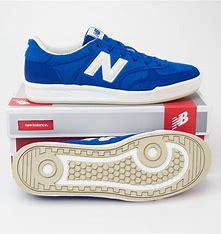
Brand: New
Model: Balance New Balance 300